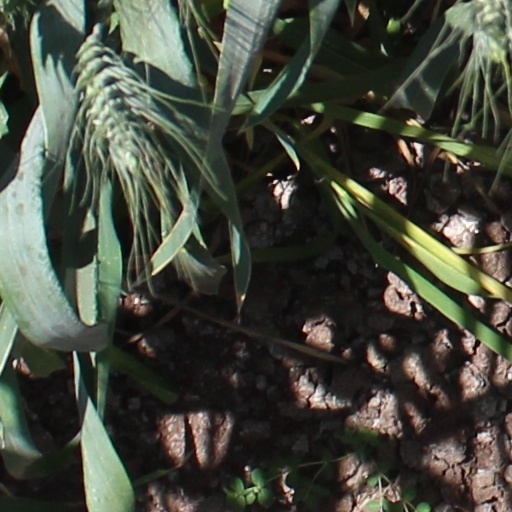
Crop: wheat